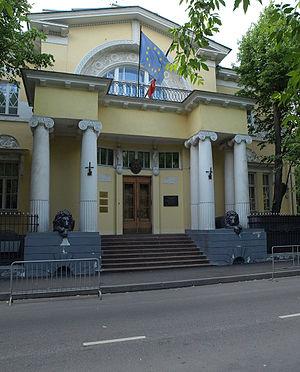
Voici les représentations diplomatiques de Belgique à l'étranger :